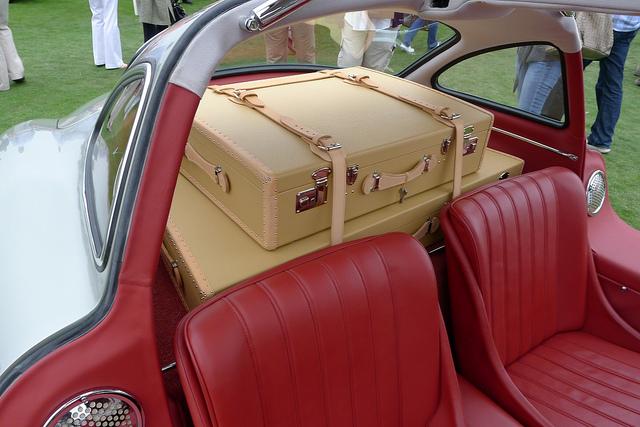
An old car with suitcases strapped in the back